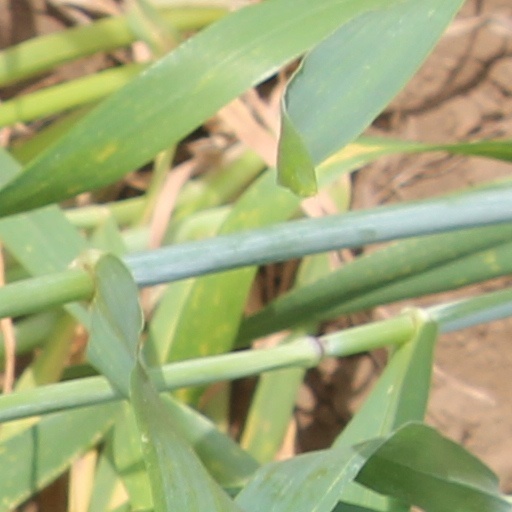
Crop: wheat